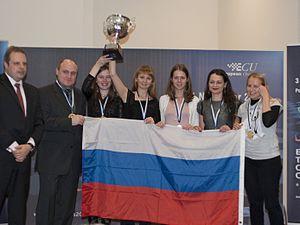
Le championnat d'Europe d'échecs des nations est une compétition organisée depuis 1957 par l'European Chess Union qui met aux prises les sélections nationales des différents pays européens. L'équipe vainqueur est déclarée championne d'Europe. Initialement disputée tous les quatre ans entre des équipes issues de groupes préliminaires, cette compétition se déroule depuis 1997 tous les deux ans et réunit toutes les sélections nationales européennes, sans éliminatoires ou qualifications.